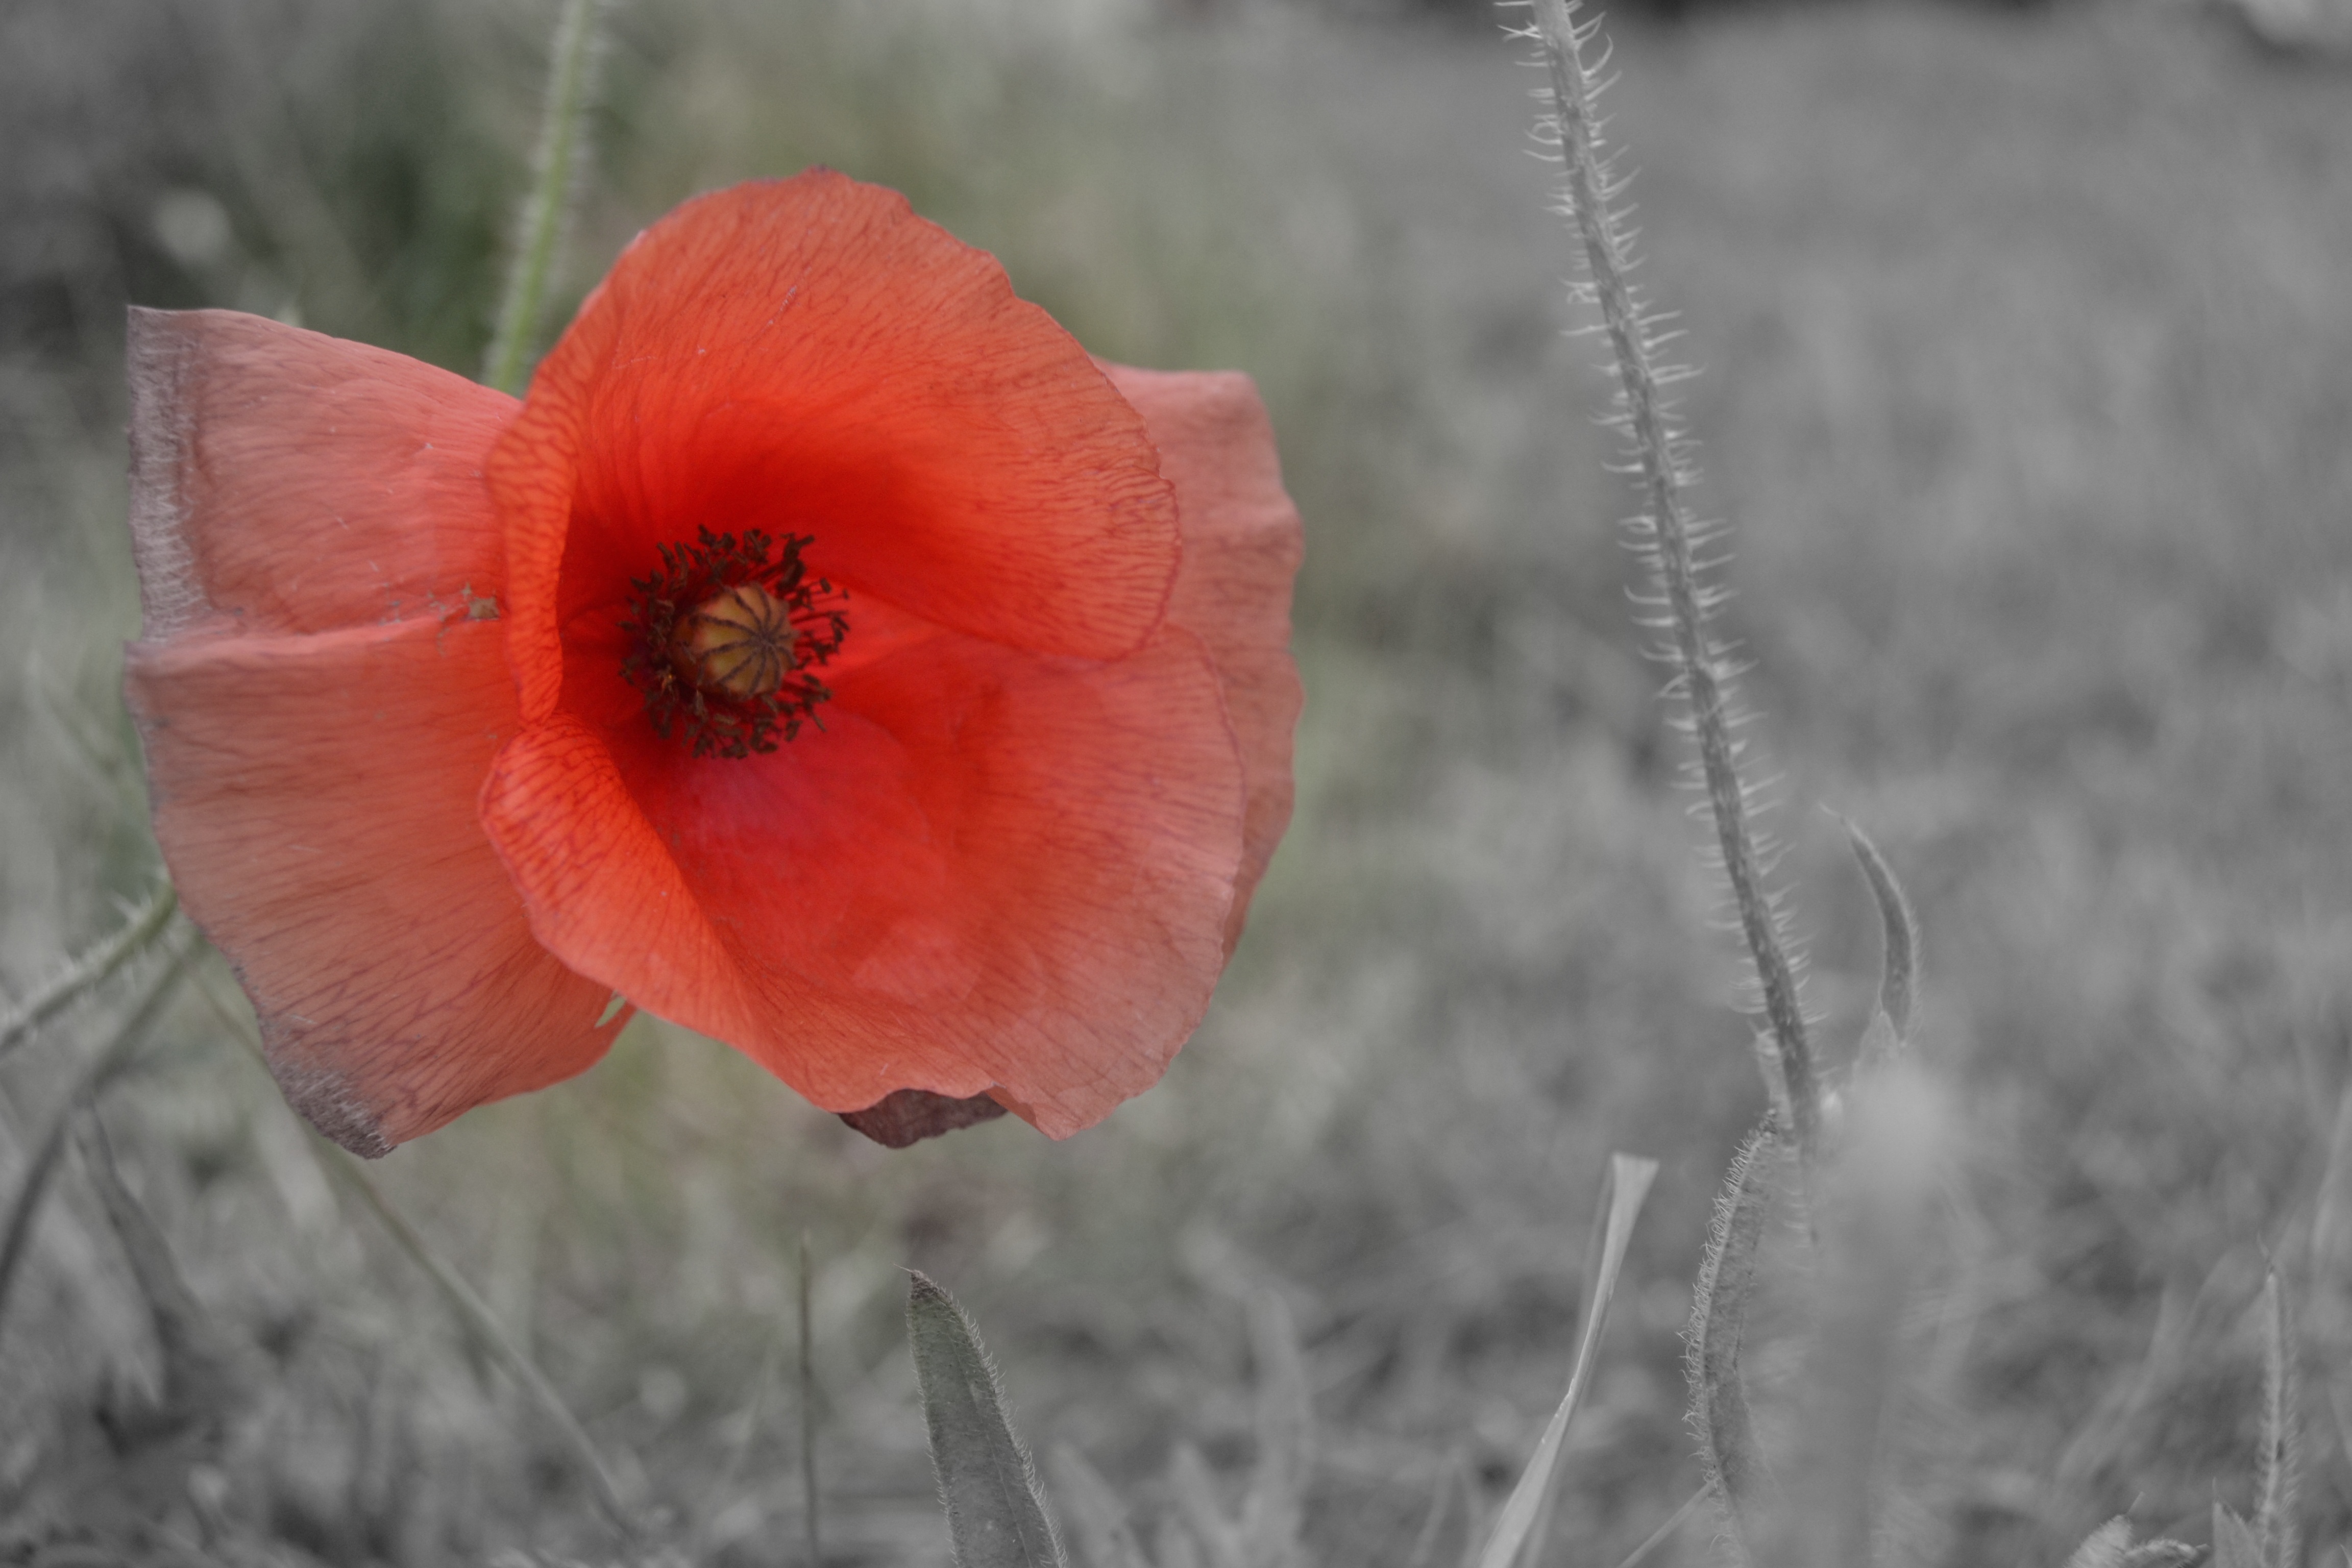
nature, plant, photography, flower, petal, flora, wildflower, close up, red flower, poppy, coquelicot, macro photography, flowering plant, plant stem, land plant, poppy family